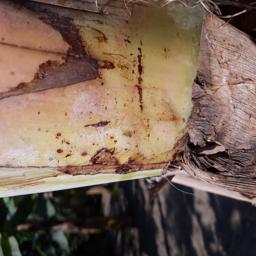
Label: PSEUDOSTEM WEEVIL